Gorgoroth

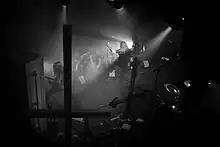
Gorgoroth live at Hole in the Sky 2009

On 1 February 2004, during a concert being recorded for a DVD in Kraków, Poland, the band displayed sheep heads on stakes, a bloodbath of 80 litres of sheep's blood, Satanic symbols, and four naked crucified real-life models on stage. A police investigation took place with allegations of religious offence (which is prosecutable under Polish law) and cruelty to animals. Though these charges were considered, the band was not charged as it was ruled that they were unaware of the fact that what they were doing was illegal, although the concert organiser was eventually fined 10,000 zł in 2007 as he knew about it and neither informed the band that it was against the law nor intervened. The whole controversy led to the band being dropped from the roster of the Nuclear Blast Tour and the footage of the concert being confiscated by the police. Following this controversy – and with Gorgoroth also having achieved a larger degree of worldwide recognition through Nuclear Blast's distribution facilities – the contract between both parties was bilaterally terminated. Gorgoroth further secured a reputation as a band with a vehement anti-right-hand path agenda, regarding which certain employees in the company were alleged to have felt uneasy due to their own personal beliefs.